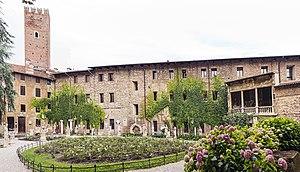
Le teatro Olimpico est un théâtre situé à Vicence, dessiné en 1580 par l'architecte de la Renaissance Andrea Palladio. Il est généralement considéré comme le premier théâtre couvert permanent de l'époque moderne.
Le théâtre à l'italienne est un style architectural concernant l'organisation des volumes intérieurs des théâtres dont les premiers exemples remontent à la fin du XVIᵉ siècle en Italie. Ce style d'édifice a été particulièrement prisé entre les XVIIIᵉ et XIXᵉ siècles, de l'Europe jusqu'en Amérique du Sud.